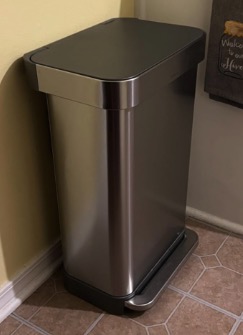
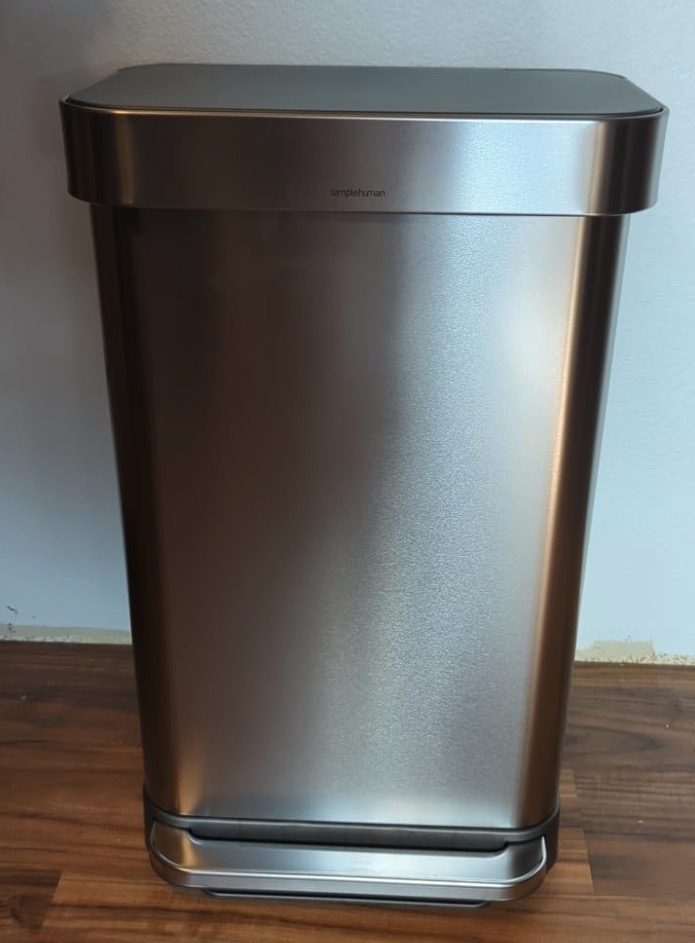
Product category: misc
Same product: yes